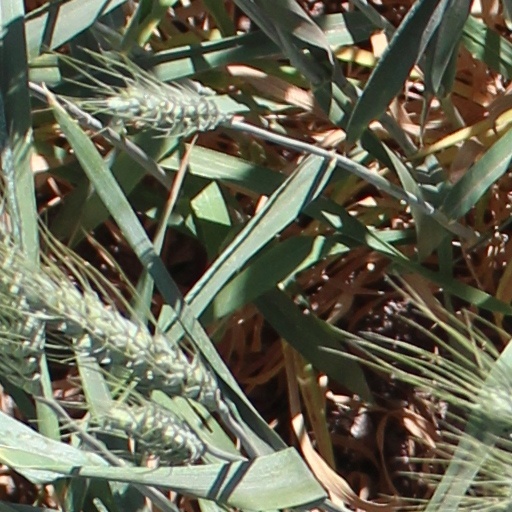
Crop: wheat